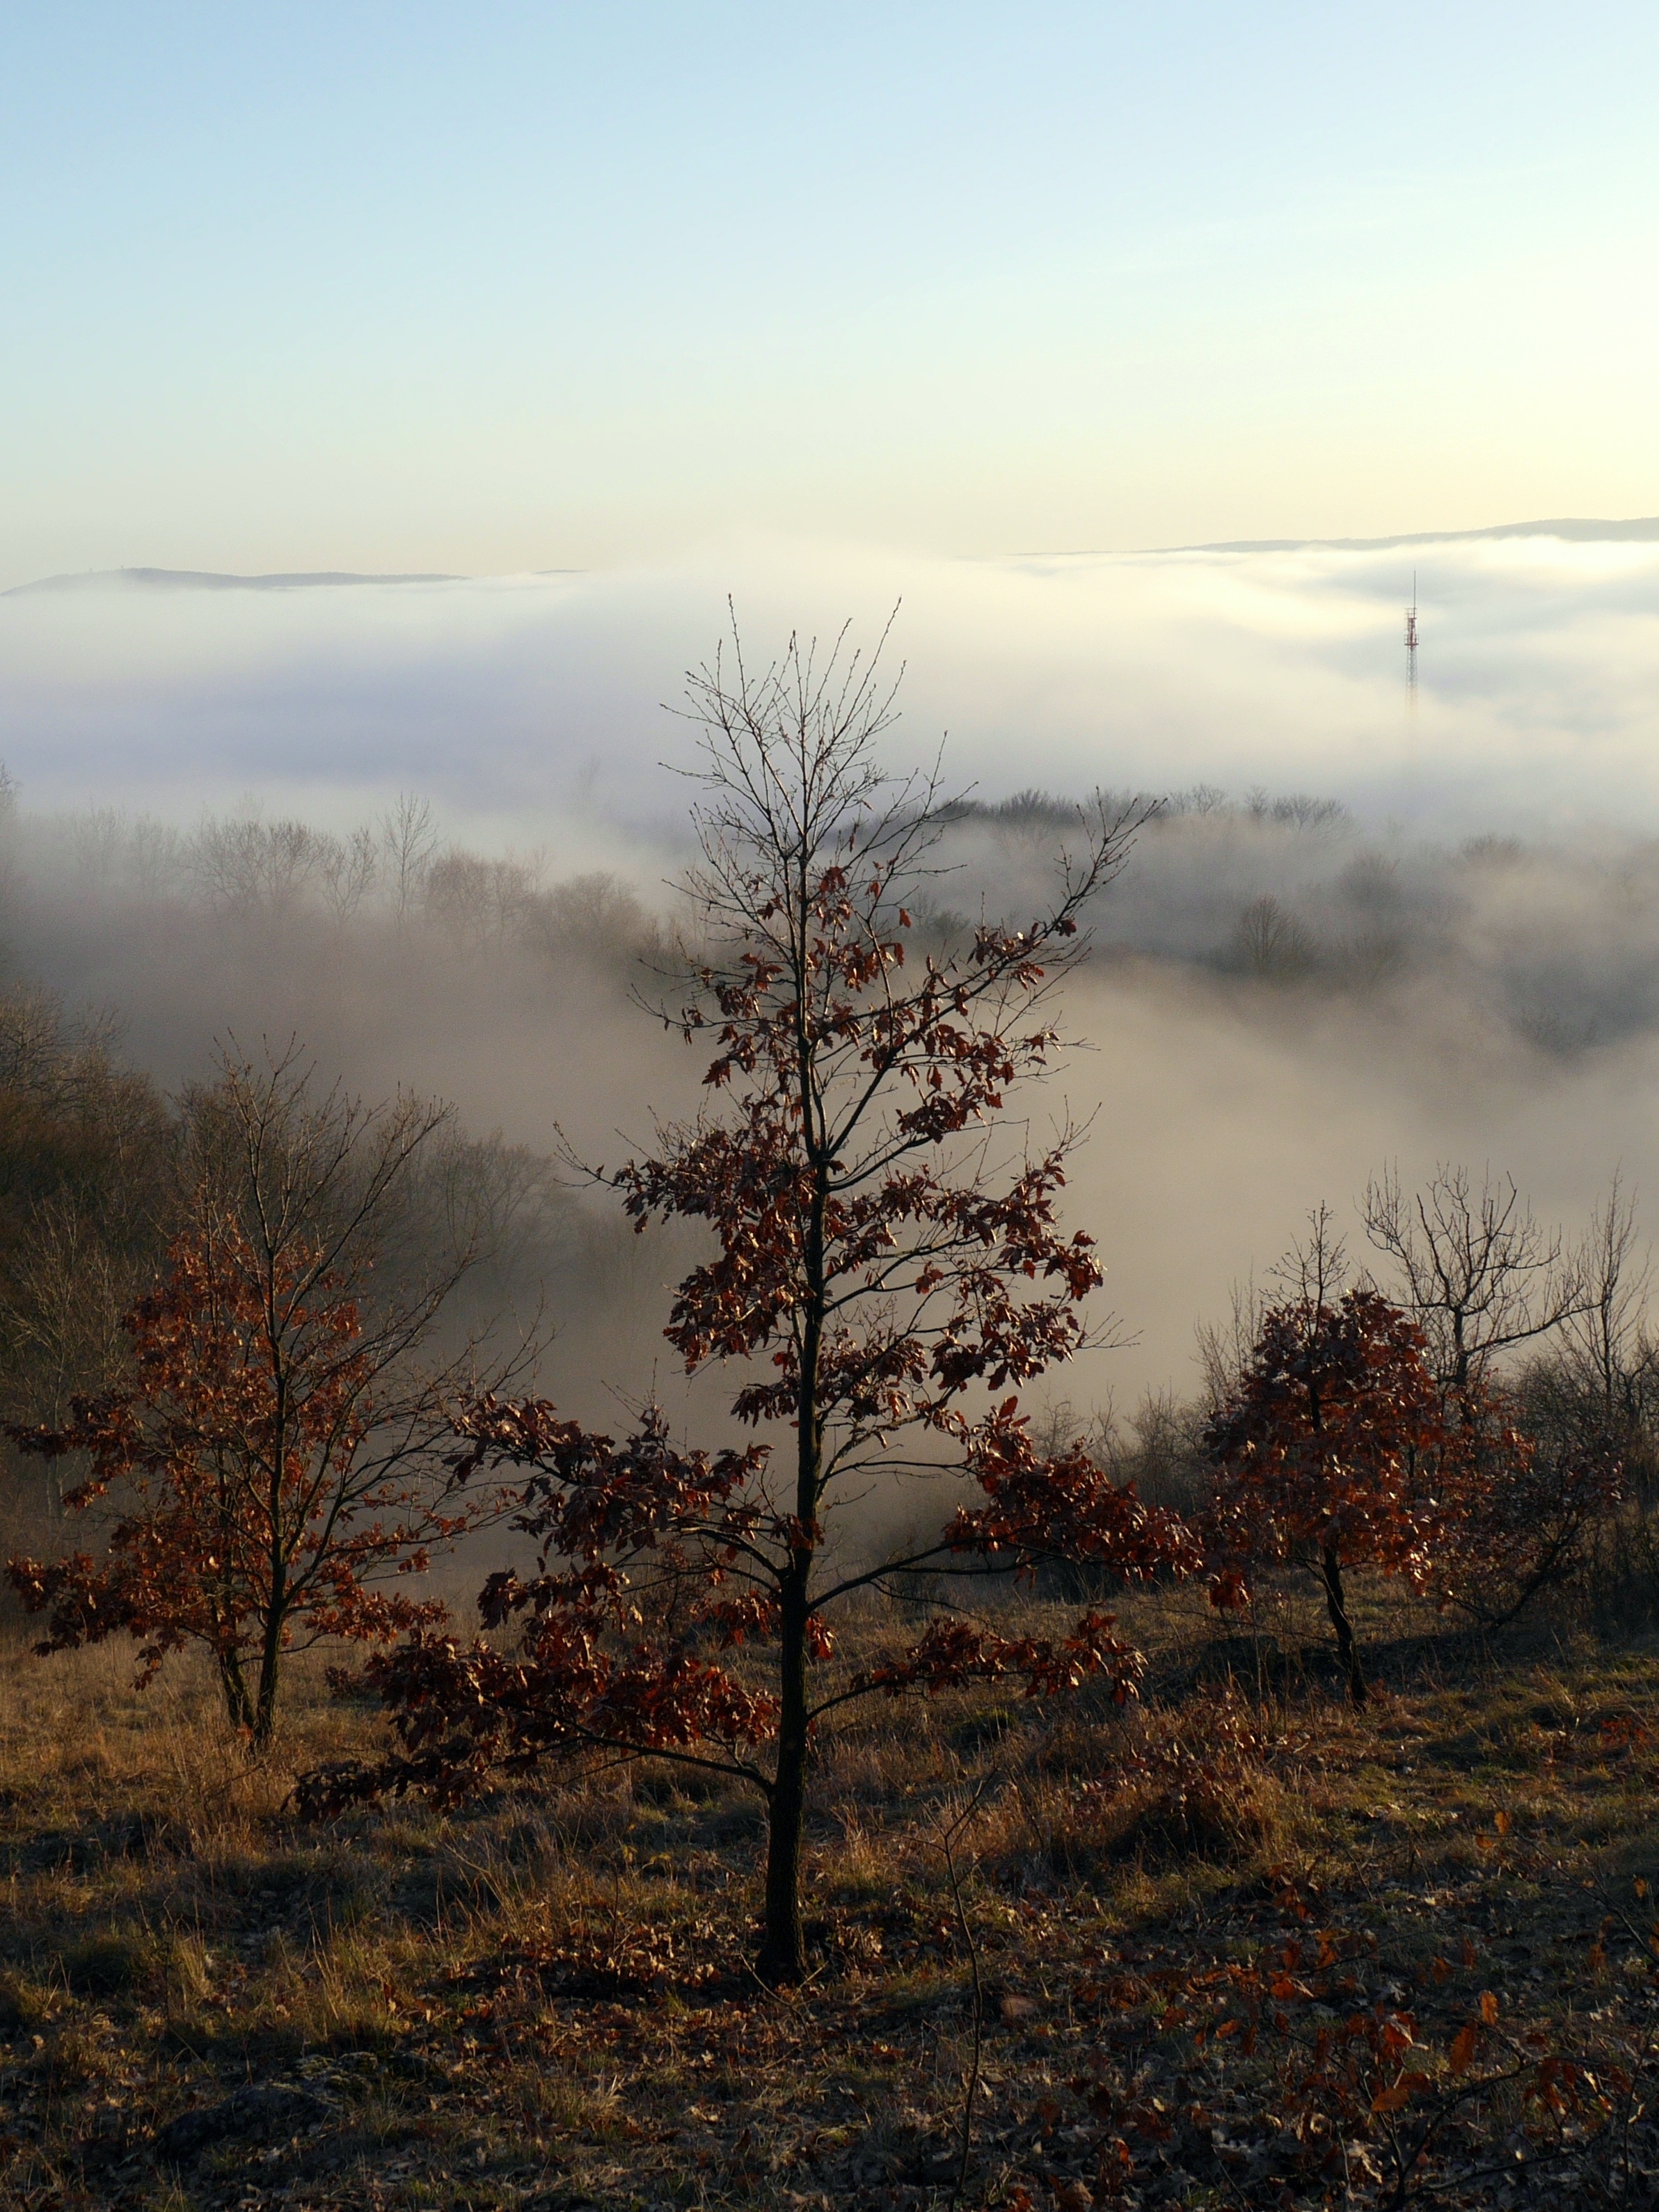
landscape, tree, nature, forest, wilderness, branch, winter, cloud, plant, sky, fog, sunrise, sunset, mist, prairie, morning, leaf, hill, dawn, dusk, evening, autumn, weather, season, plain, wetland, habitat, the fog, the sky, slovakia, rural area, natural environment, atmospheric phenomenon, woody plant